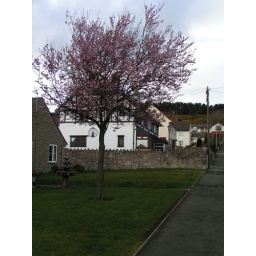
Note the yellow gorse that declined to appear in the car shot.